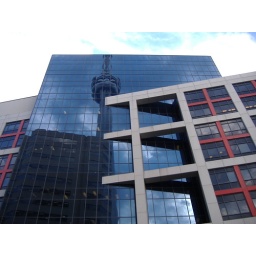
You can a mirror reflection of the tower in the skyscraper